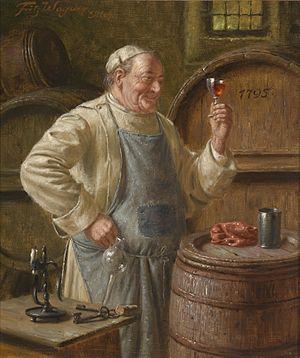
Les Grandes antiennes « Ô » de l'Avent étaient l'occasion de réjouissances de fin de jeûne de l'Avent, avant même la fête de Noël, dans les églises comme dans les monastères. On offrait des comestibles, des friandises ou des cadeaux comme dans les distributions appelées des « stations » jusqu'à la fin du Moyen Âge. Ces distributions d'aliments, en nature, puis en argent, avaient lieu jusqu'à deux fois par jour à Paris durant la période des « oleries ».